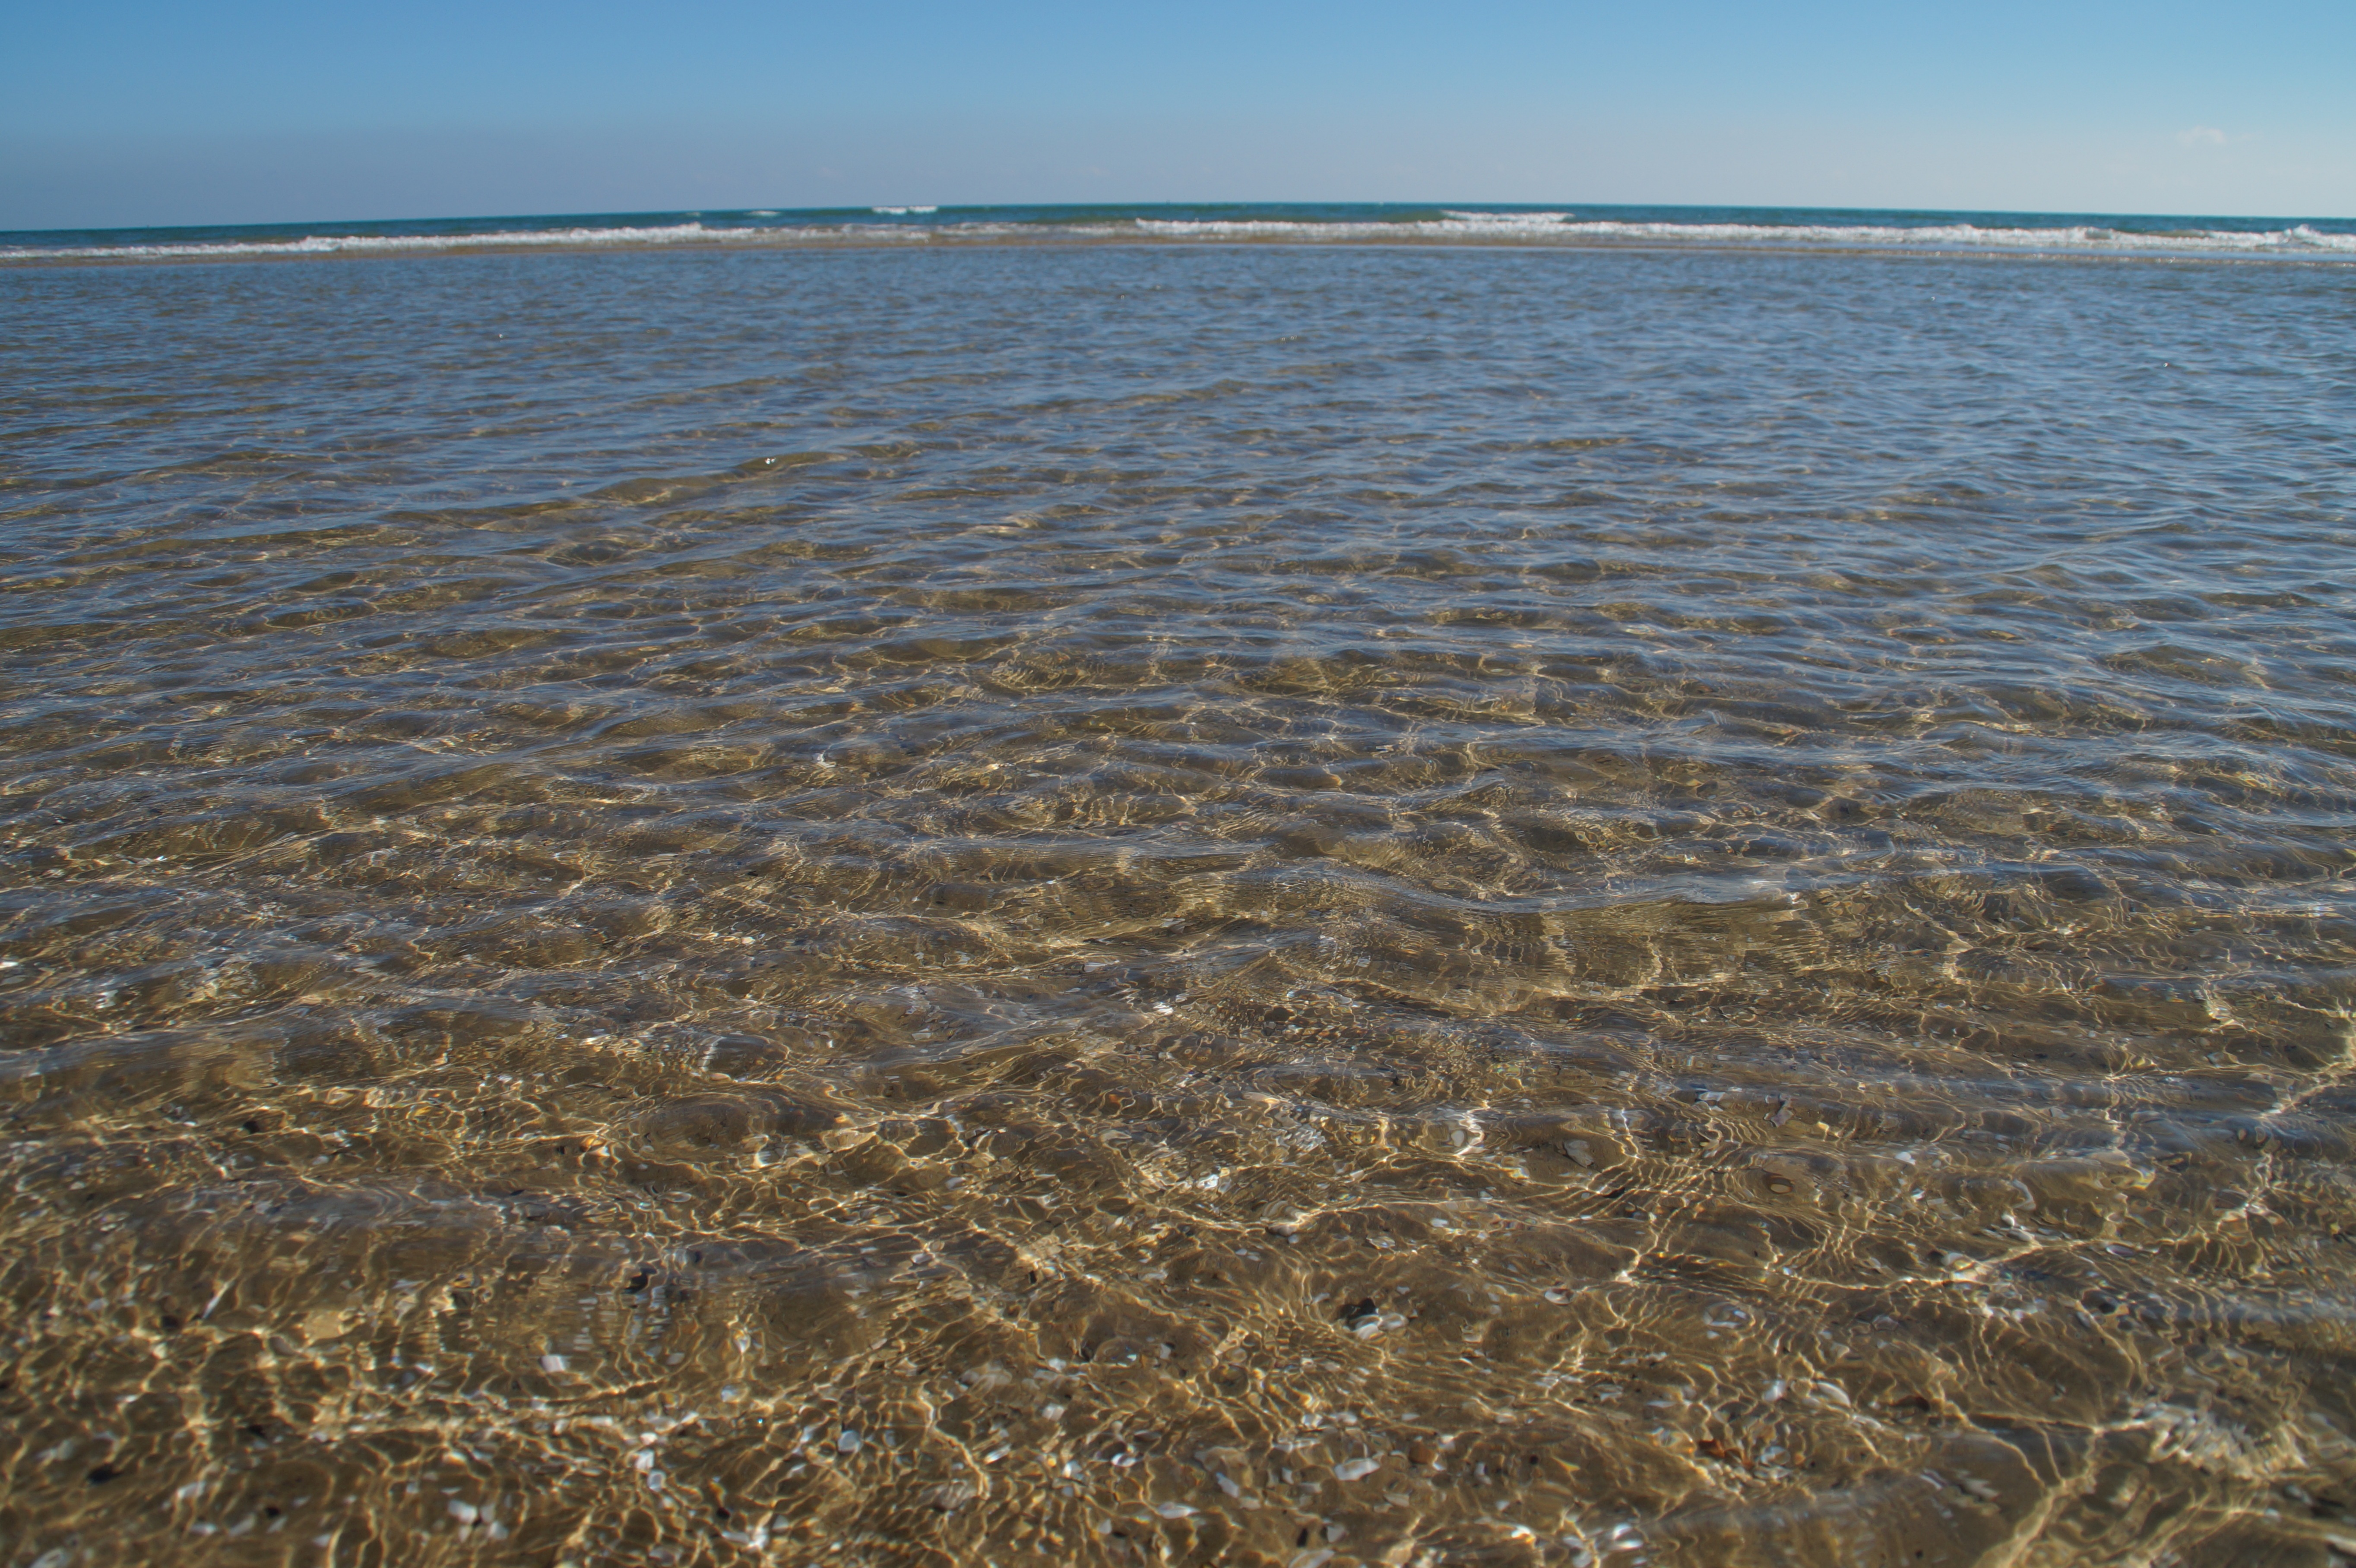
beach, sea, coast, sand, ocean, horizon, marsh, sunshine, shore, wave, lake, body of water, wetland, habitat, tundra, mudflat, natural environment